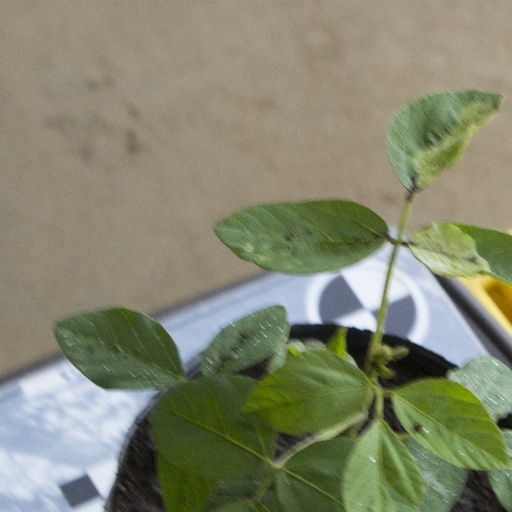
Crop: soybean